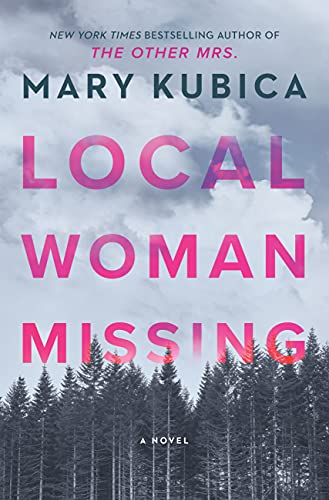
Local Woman Missing
Category: Buy a Kindle
Review “[A] daringly plotted, emotionally eviscerating psychological thriller.” — Publishers Weekly “Impossible-to-see-it-coming…. [Kubica] takes readers to a whole new level of deceit and irony.” — Booklist “[ Local Woman Missing] will appeal to fans of Lisa Jackson and Gregg Olsen…. The twists, turns, and an unpredictable ending make it irresistible.” — Library Journal “I’m shamelessly addicted to Mary Kubica’s juicy, unpredictable reads, as much for her well-rounded, fully human, flawed characters as her sizzling plots—and she just keeps getting better. LOCAL WOMAN MISSING is a propulsive journey through a winding maze of secrets, leading to a jaw-dropping twist that I never saw coming. Loved every minute.” —Joshilyn Jackson, New York Times bestselling author of Never Have I Ever “Dark and twisty, with all the white-knuckle tension and jaw-dropping surprises readers have come to expect from Mary Kubica.” —Riley Sager, New York Times bestselling author of Home Before Dark "Complex, richly atmospheric and thoroughly riveting, Local Woman Missing is a thoughtful look at how even the most innocuous secrets between happy couples and beloved friends in tightly knit neighborhoods can sometimes turn so unexpectedly and terrifyingly deadly." —Kimberly McCreight, New York Times bestselling author of Reconstructing Amelia and A Good Marriage About the Author Mary Kubica is the New York Times and USA Today bestselling author of THE GOOD GIRL and PRETTY BABY. She holds a Bachelor of Arts degree from Miami University in Oxford, Ohio, in History and American Literature. She lives outside of Chicago with her husband and two children and enjoys photography, gardening and caring for the animals at a local shelter.
Features: People don’t just disappear without a trace… | Shelby Tebow is the first to go missing. Not long after, Meredith Dickey and her six-year-old daughter, Delilah, vanish just blocks away from where Shelby was last seen, striking fear into their once-peaceful community. Are these incidents connected? After an elusive search that yields more questions than answers, the case eventually goes cold. | Now, eleven years later, Delilah shockingly returns. Everyone wants to know what happened to her, but no one is prepared for what they’ll find… | In this smart and chilling thriller, master of suspense and New York Times bestselling author Mary Kubica takes domestic secrets to a whole new level, showing that some people will stop at nothing to keep the truth buried.